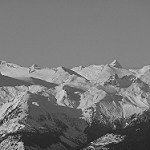
Label: B & W